Jurgis Bielinis

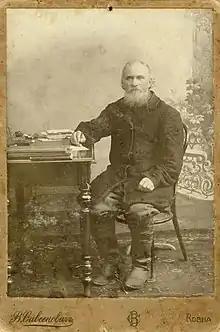
Bielinis around 1915

The press ban was lifted in May 1904 and cases against book smugglers were dismissed. Bielinis could return home to Purviškiai. Bielinis and his family supported the Russian Revolution of 1905. He helped his son Kipras to smuggle social-democratic literature from East Prussia. Another son Juozas was elected representative of the local community in Suostas and organized a public speech by Ernestas Galvanauskas to explain the resolutions adopted at the Great Seimas of Vilnius. Juozas was later arrested and imprisoned in Panevėžys for two and a half months and faced criminal charges as late as 1910. Bielinis described the events in a short correspondence published in "Lietuvos ūkininkas" and a longer text that remained unpublished.